North Devon

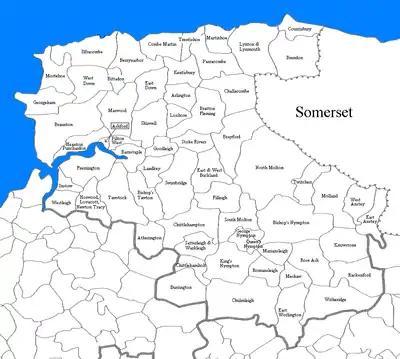
Parishes of North Devon

The whole district is covered by civil parishes. The parish councils for Barnstaple, Ilfracombe, Lynton and Lynmouth, and South Molton are styled "town councils". Some of the smaller parishes have a parish meeting rather than a parish council.